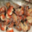
Label: cra